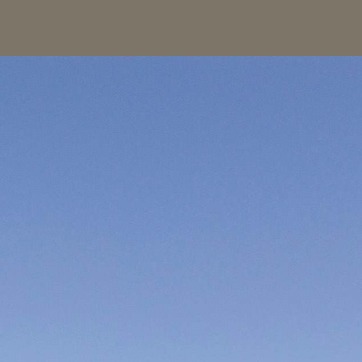
Material: sky